List of female cabinet ministers of the Republic of Ireland

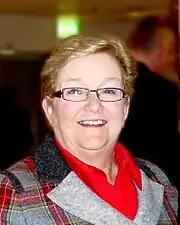
Niamh Bhreathnach.

The first woman cabinet minister in Ireland was Constance Markievicz, who in April 1919 became Minister for Labour in the Second Ministry of the revolutionary First Dáil. She was only the second woman minister in the national government of any country, after Alexandra Kollontai's appointment in 1917 as People's Commissar in the Russian Soviet Federative Socialist Republic.